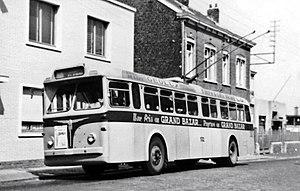
Trolleybus T.54 n°532 sur la ligne 10 à Fléron.
Le FN TB VI ou T54 est un modèle de trolleybus fabriqué par la Fabrique Nationale d'Herstal et les Ateliers de constructions électriques de Charleroi en 1954 pour le réseau de trolleybus liégeois de la société des Tramways unifiés de Liège et extensions.